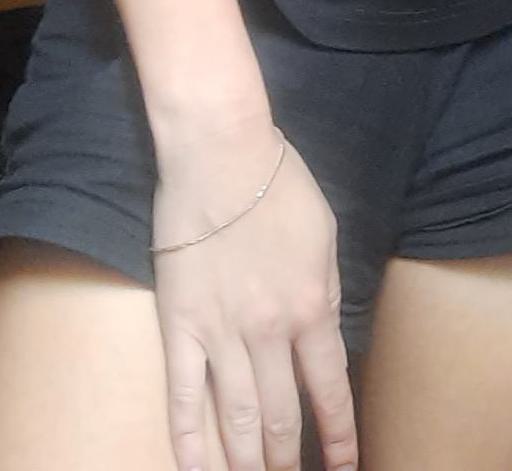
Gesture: no_gesture